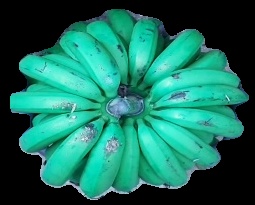
Variety: pachbale
Grade: grade2